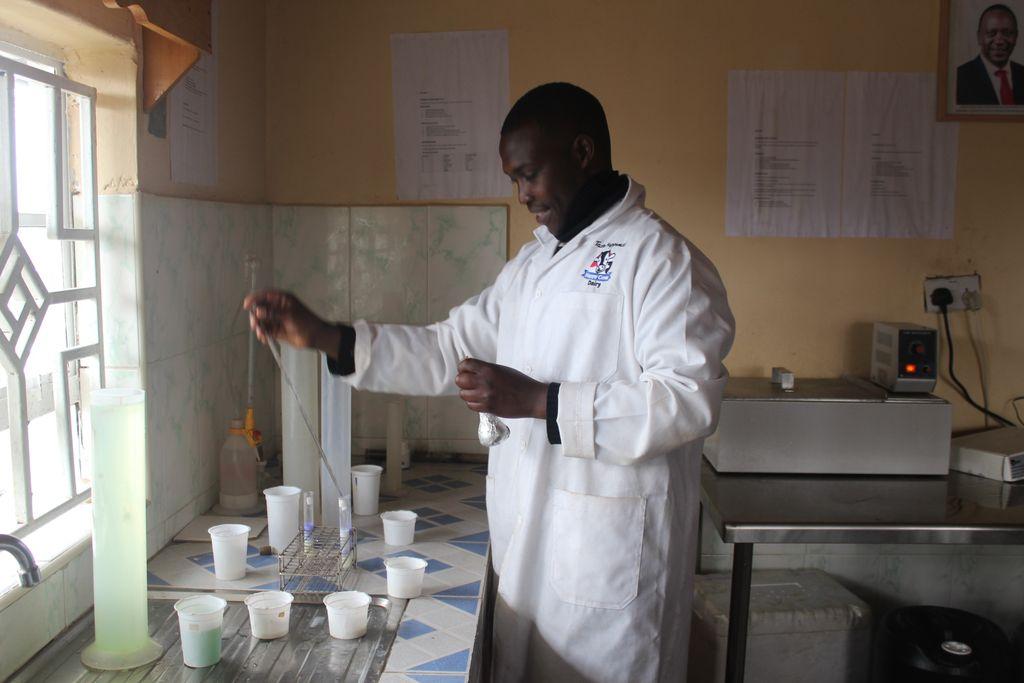
Mwanamume mmoja amevalia koti la mahabara akifanya jaribio au uchunguzi wa kisayansi ndani ya chumba. Anashikilia kifaa cha kupima na chombo kingine chenye maji au kemikali mbele yake kuña vikombe vidogo vya plastiki na mirija ya kupimia.